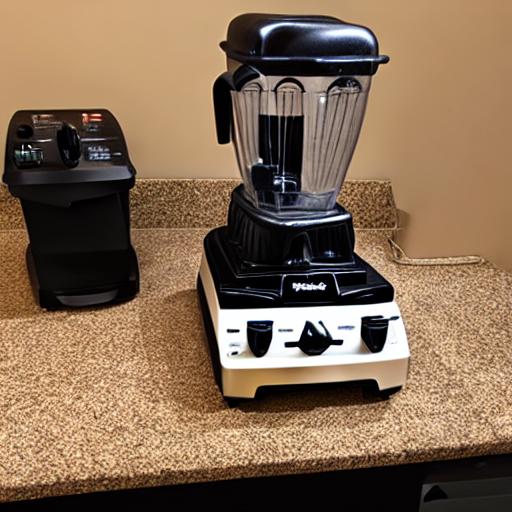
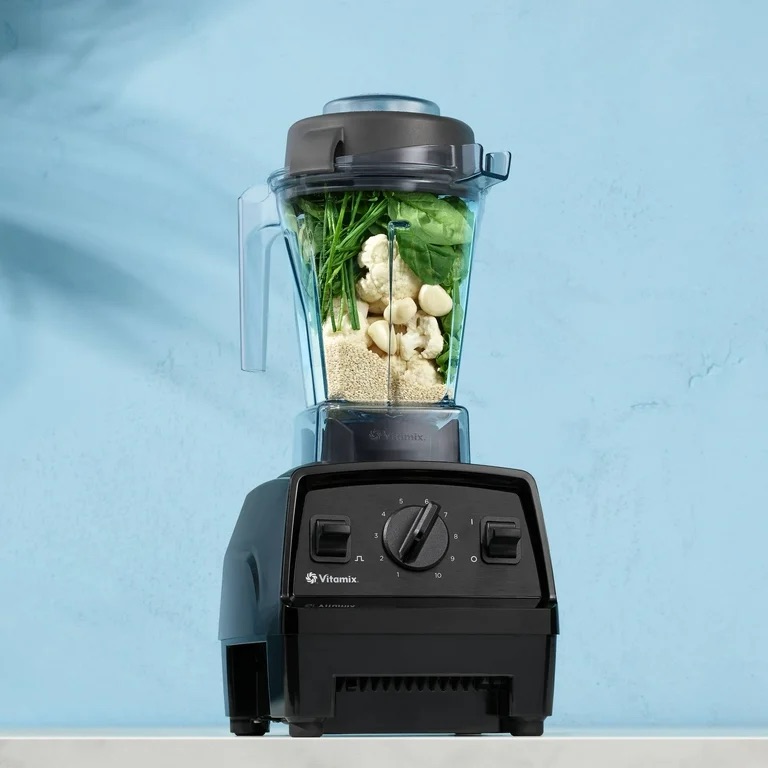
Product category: items_blender
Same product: no